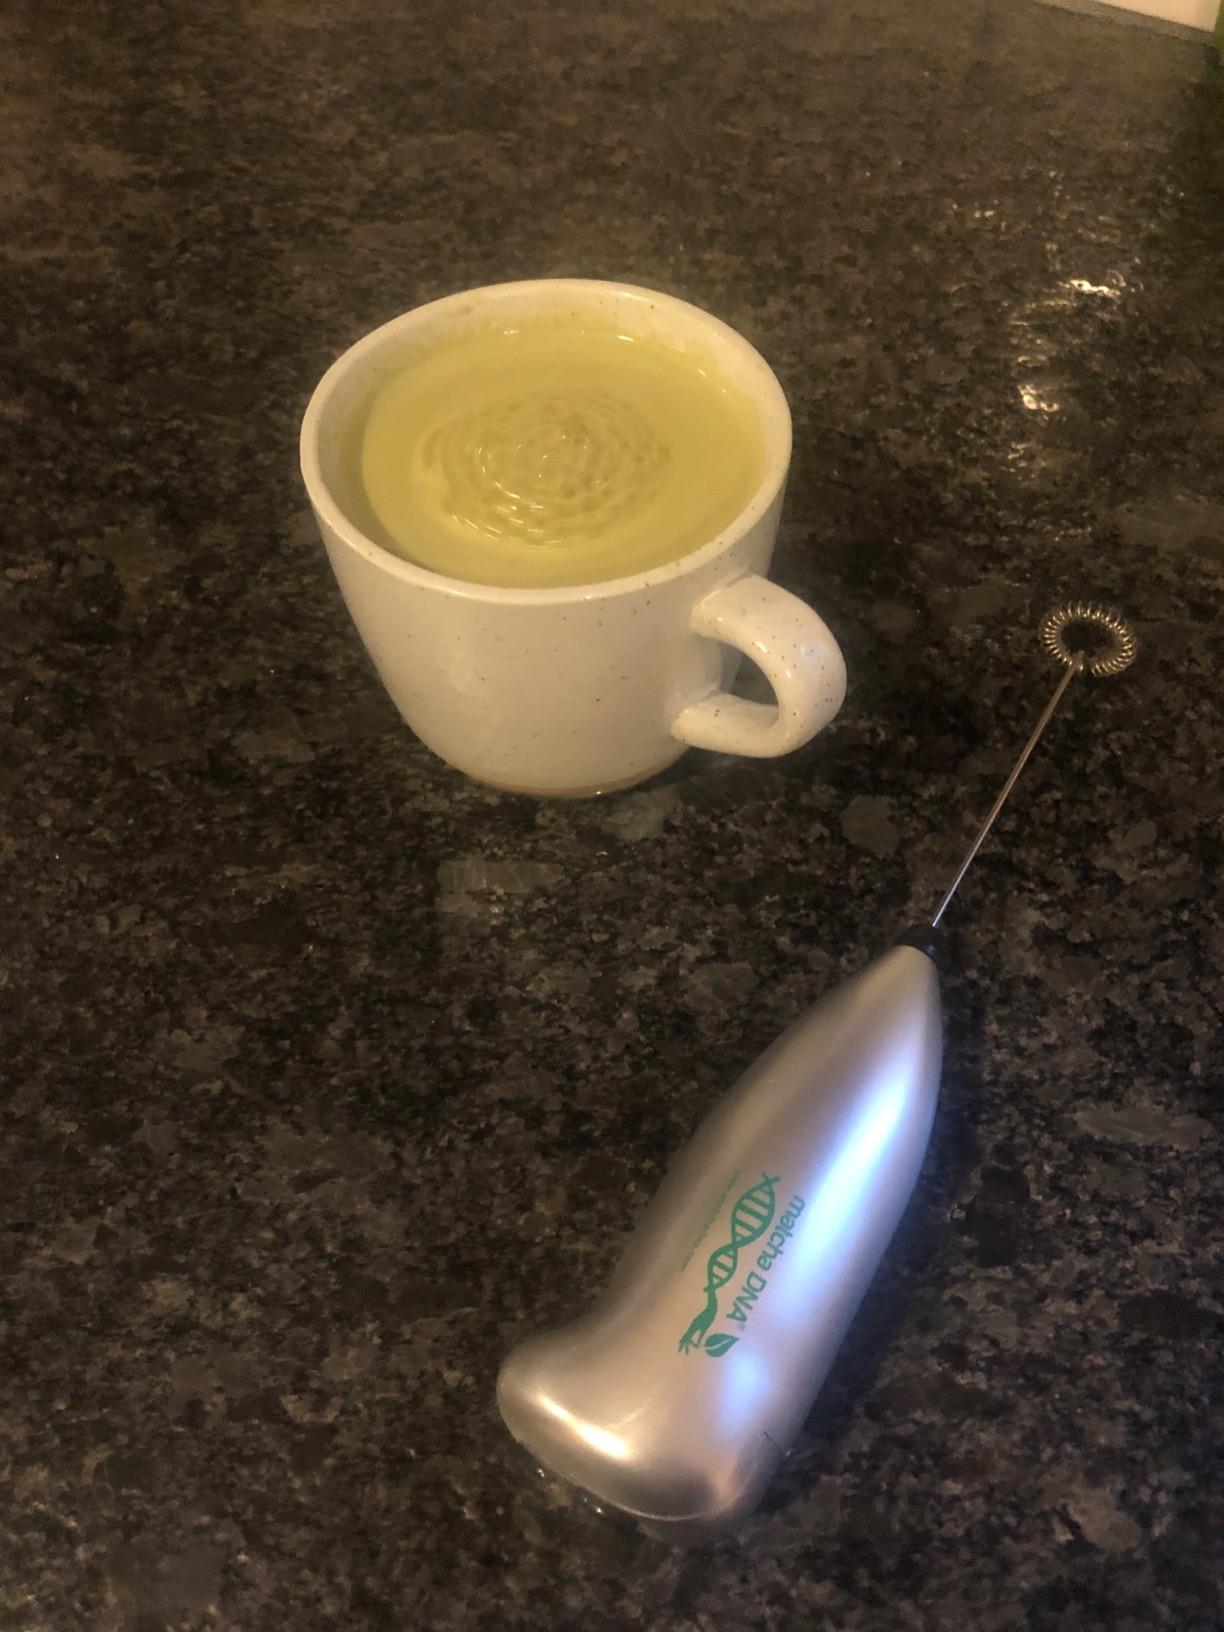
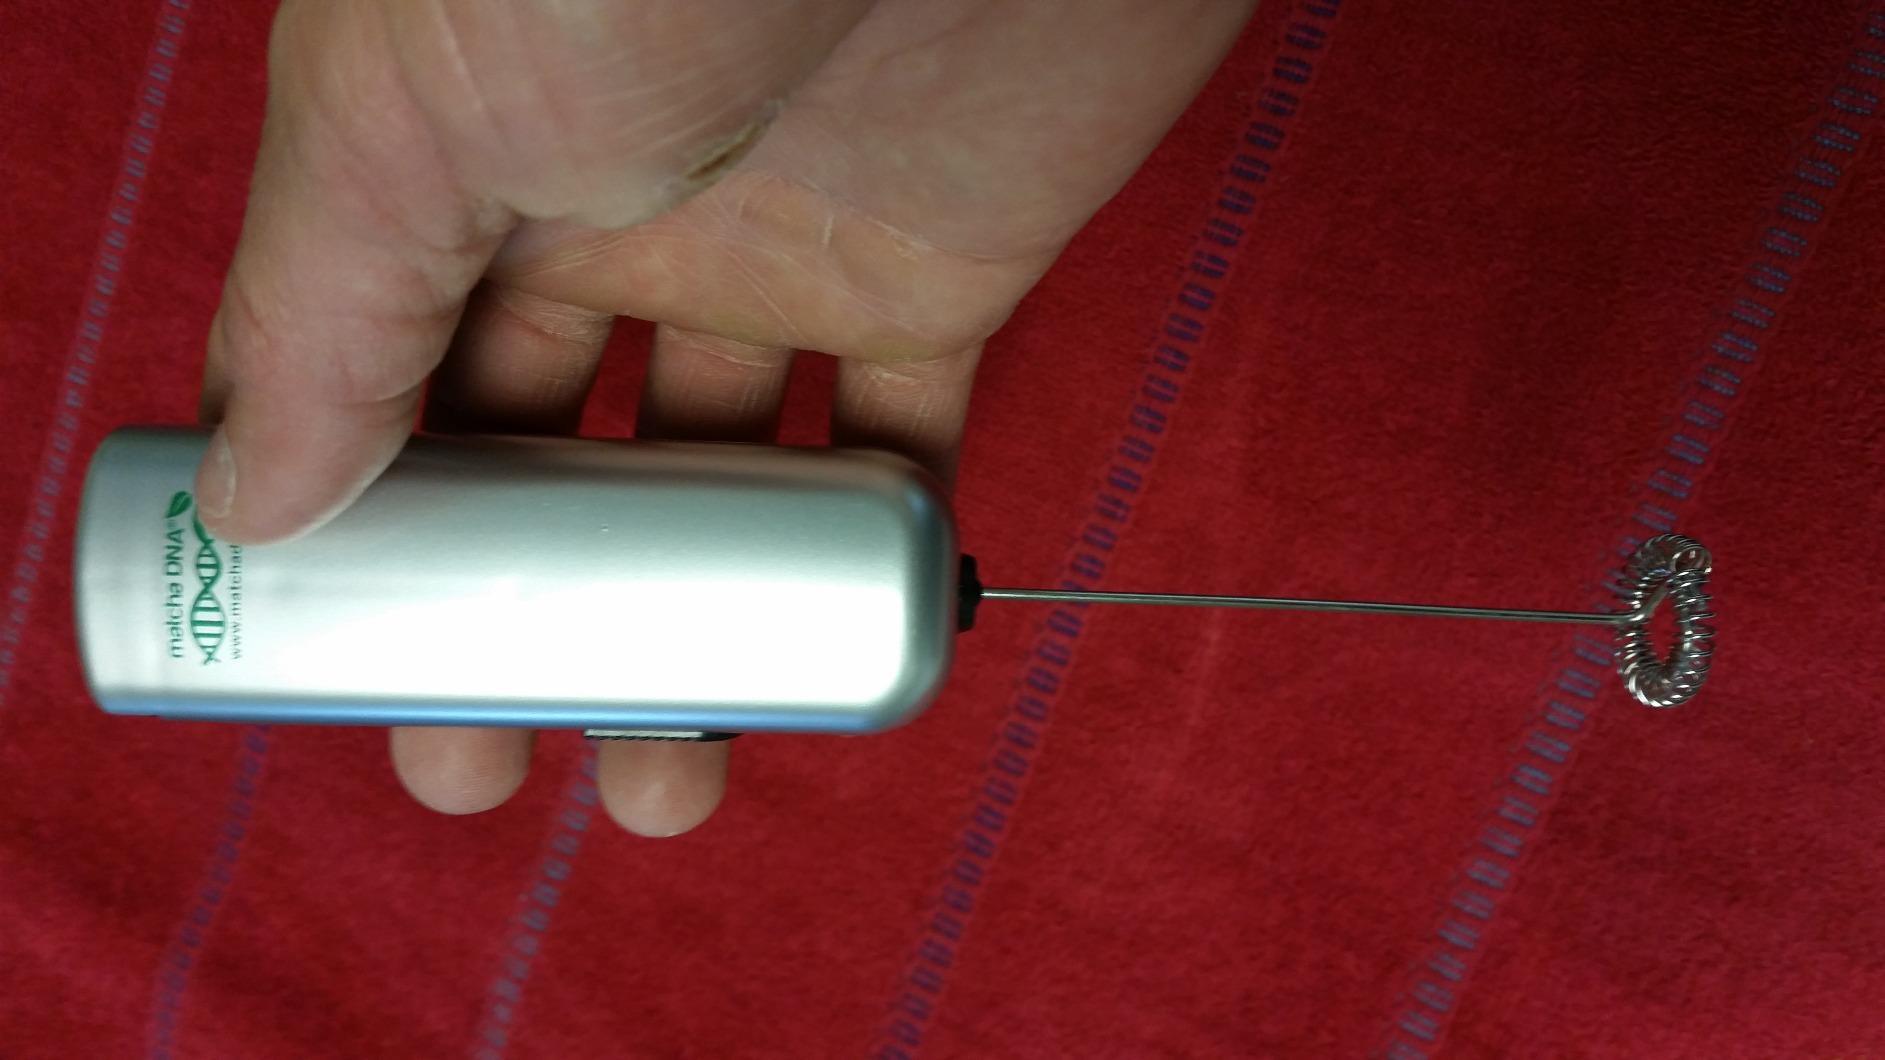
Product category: items_mixer
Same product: no